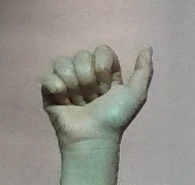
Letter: dhad